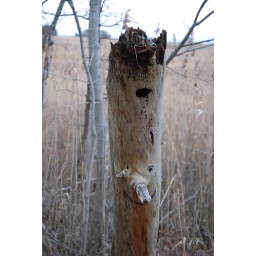
tree face in the marsh